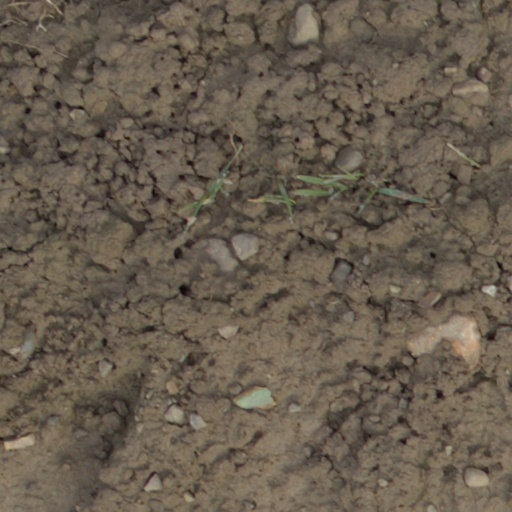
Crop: wheat